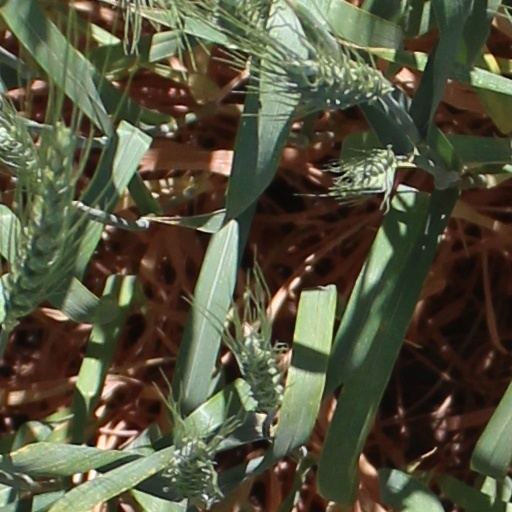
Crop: wheat